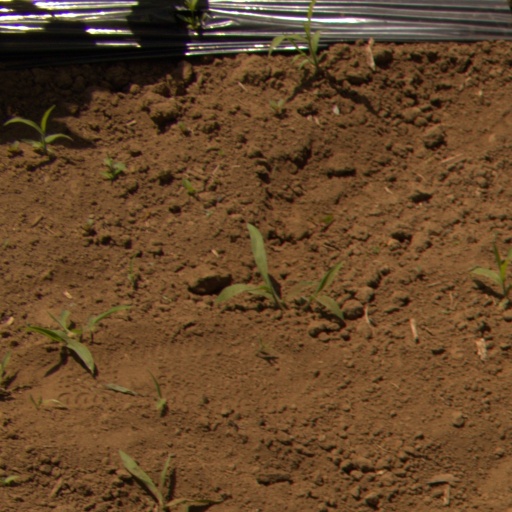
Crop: Jerusalem artichoke